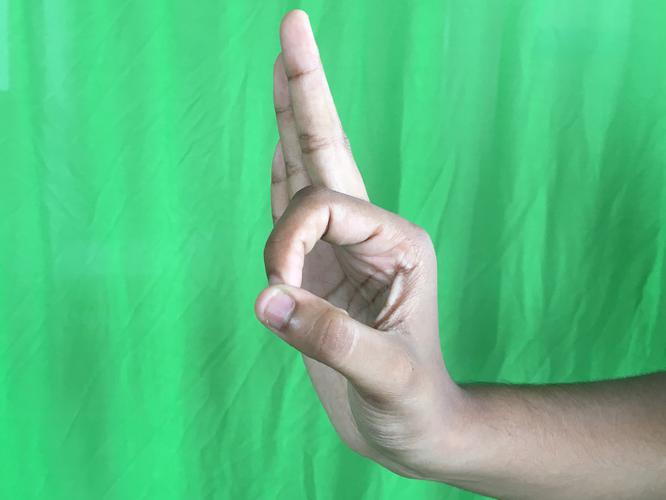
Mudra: Aralam
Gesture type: single_hand